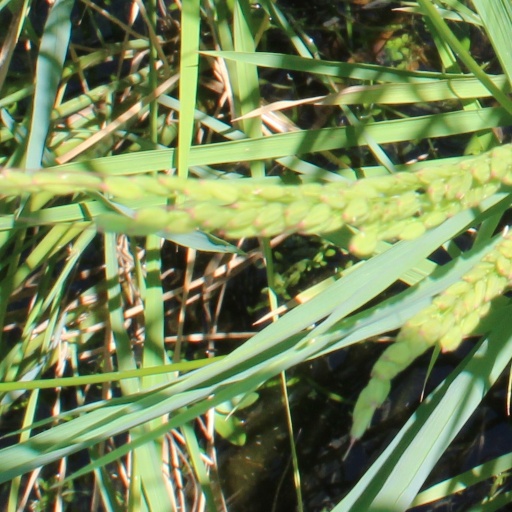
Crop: rice